Biebermühl Railway

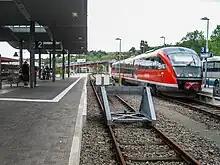
Pirmasens Hbf

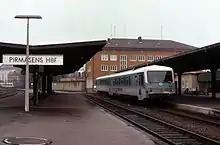
Pirmasens Hbf, 1993

Pirmasens Hauptbahnhof is located about one kilometre north of central Pirmasens. Despite its name, it has always been the only station in the town.